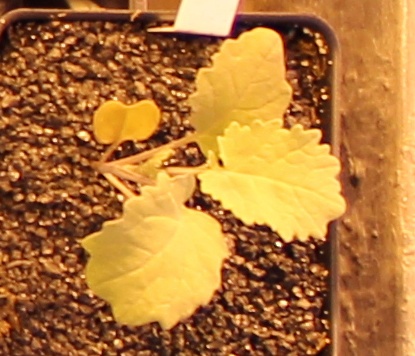
Label: Canola